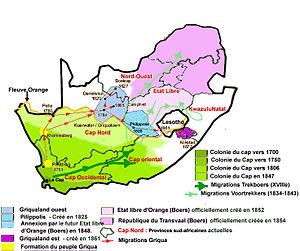
La colonie du Cap était située en Afrique du Sud et fut établie à partir de la ville du Cap fondée en 1652.
Un Afrikaner est un Sud-africain blanc d’origine néerlandaise, française, allemande ou scandinave qui s’exprime dans une langue dérivée du néerlandais du XVIIᵉ siècle : l’afrikaans.
Les Griquas sont une population de langue afrikaans vivant en Afrique du Sud. Le gouvernement de l'apartheid les considérait comme une sous-division de la catégorie « Coloured », c'est-à-dire ni blanche ni noire, mais métis. Ils tirent leur nom d'une tribu khoïkhoï, les Gurirgiqua, et ils descendent largement des peuples khoïsan métissés avec des Européens issus de la colonie du Cap.
Les Boers sont les pionniers blancs d'Afrique du Sud, originaires, pour la plupart, des régions néerlandophones d'Europe, des provinces indépendantes du nord, alors appelées Provinces-Unies, mais venant aussi d'Allemagne et de France.
L'histoire de la Colonie du Cap en Afrique du Sud commence en 1488 lorsque le navigateur portugais Bartolomeu Dias, atteint le Cap de Bonne-Espérance puis lorsqu'en 1497, Vasco de Gama le franchit pour trouver le chemin vers la route des Indes.
Cet article traite de la conservation des forêts en Afrique du Sud.
L'appellation Blancs sud-africains désigne génériquement les Sud-Africains issus de l'immigration européenne du XVIIᵉ au XXᵉ siècles. Elle se répartit principalement entre deux groupes ethno-culturels, les Afrikaners, descendants uniquement des pionniers germano-néerlandais et français de langue afrikaans et les Anglo-sud-africains de langue anglaise.
François Coillard est un missionnaire protestant envoyé par la Société des missions évangéliques de Paris au Basutoland en renfort d'une première équipe installée depuis 1830. Il est surtout connu comme fondateur de la « mission au Zambèze » au Barotseland, région située aujourd'hui en Zambie.